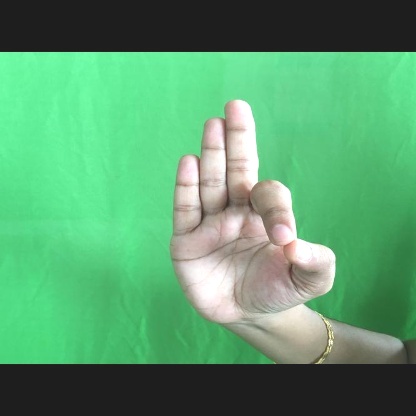
Mudra: Aralam